Alejandro Valverde

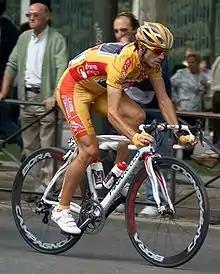
Valverde wearing the leader's jersey at the 2009 Vuelta a España

Valverde started 2009 in good form by taking the points and mountains classifications in the Vuelta a Castilla y León while finishing 9th overall with two stage victories. He could not repeat his successes of the last few years in the spring classics with his best result being a 7th at La Flèche Wallonne. He won the Klasika Primavera and the Volta a Catalunya to put those disappointments behind him. With the threat of not racing the Tour de France hanging over his head he entered the Critérium du Dauphiné Libéré hoping to prove his worth. He performed consistently throughout the two early time-trials to stay in touch with the leaders before finishing second on Mont Ventoux to take the lead in the overall classification. Though Cadel Evans repeatedly attacked him in the final days he stayed on his wheel, with the help of compatriot Alberto Contador, to take the yellow jersey. On the back of these successes he appealed his ban by the Italian authorities with the Court of Arbitration for Sport in the hope of racing the tour.